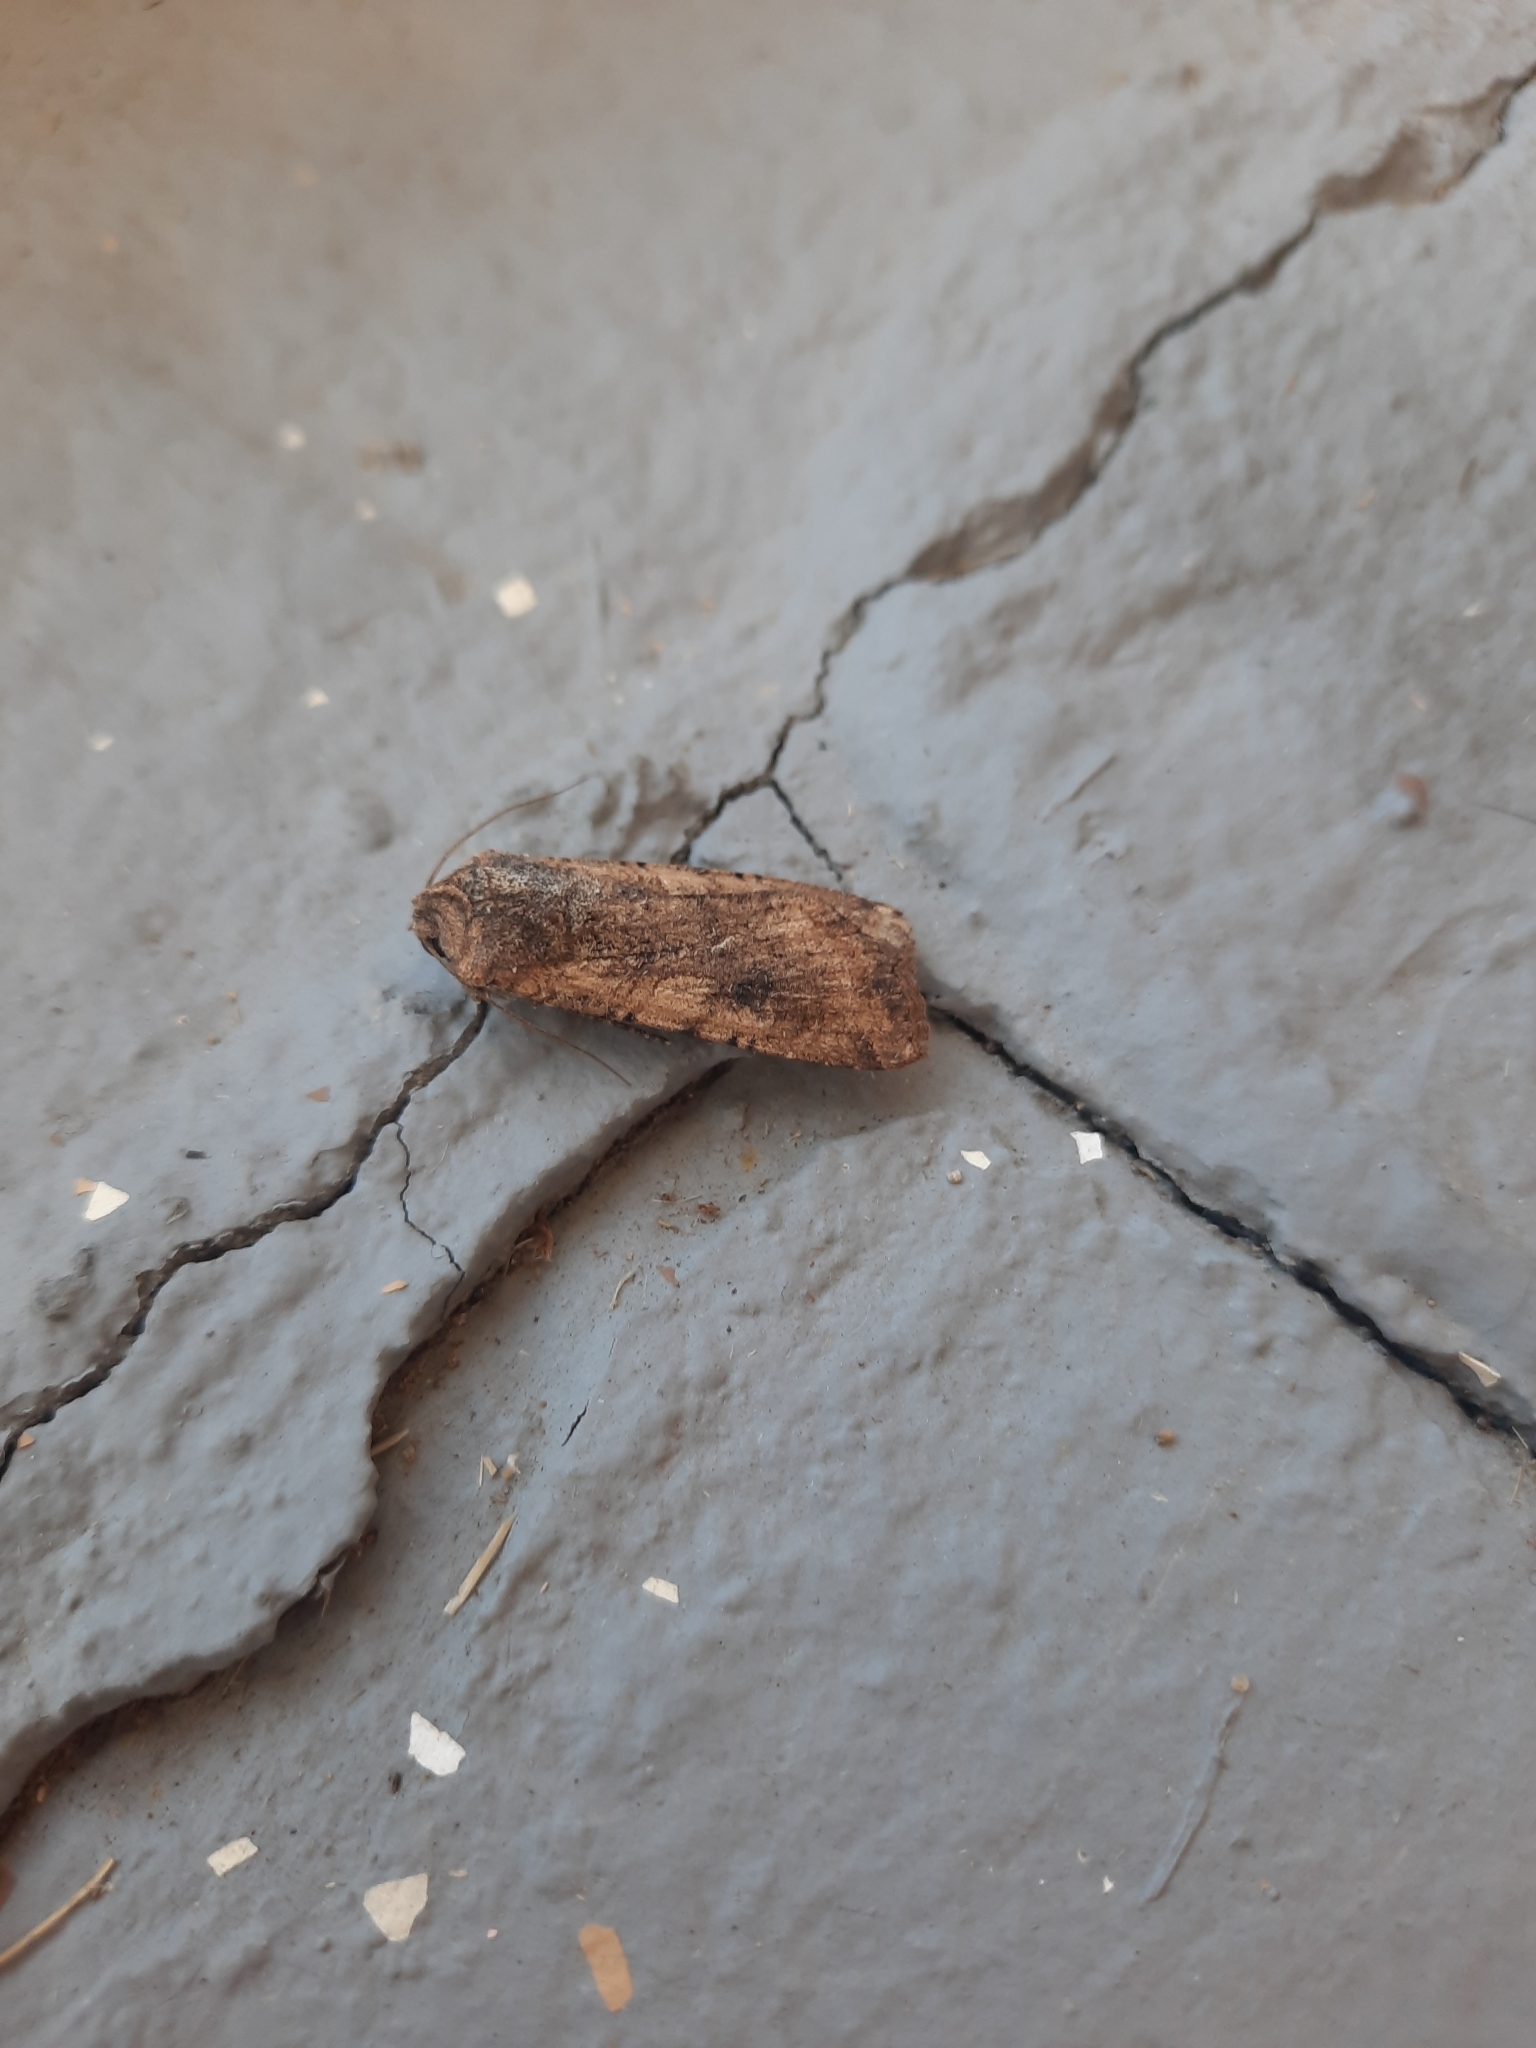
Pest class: cutworms